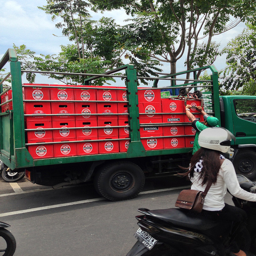
A woman riding on the back of a motorcycle.
A person on a motorcycle is riding next to a truck.
A green truck loaded with many red boxes.
A worker prepares to unload a whole bunch of red boxes off his truck
A woman riding a motor bike beside a truck.